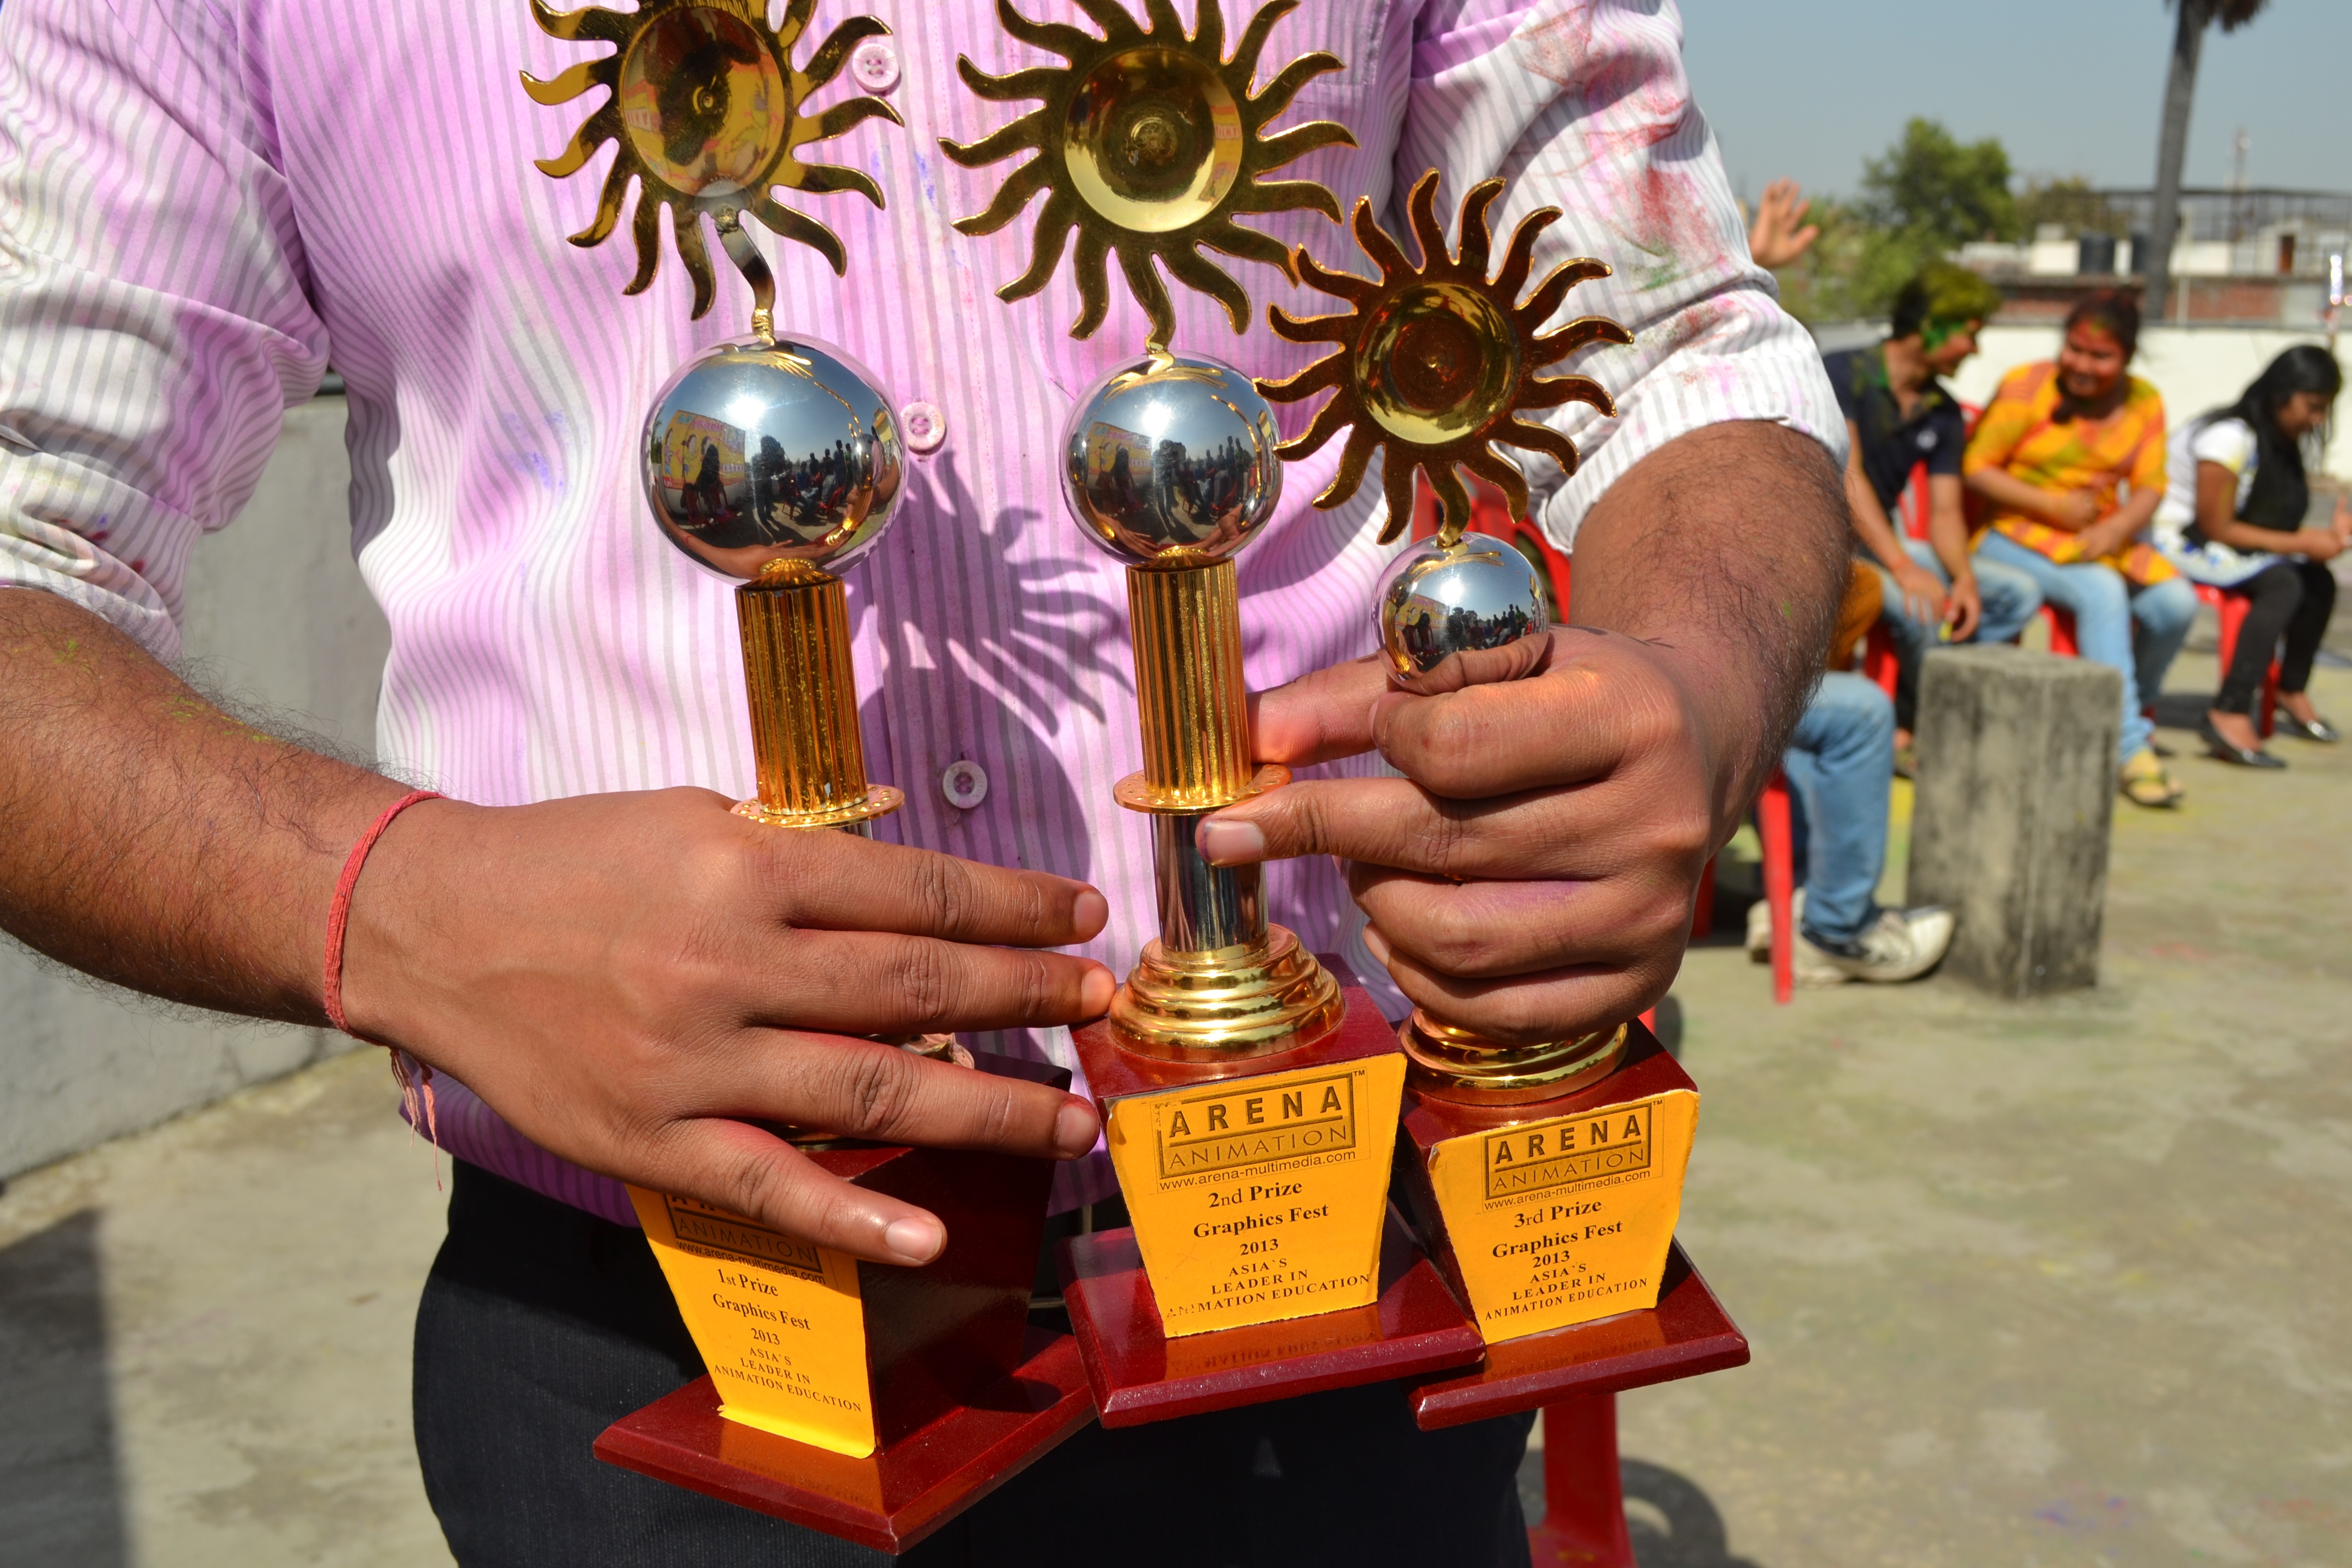
recreation, cup, model, fun, happy, winner, success, prize